Mohamed Yusuf Haji

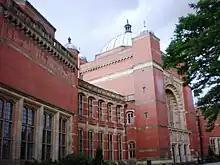
Birmingham University

Haji was born on 23 December 1940 in Garissa District in the North Eastern Province (Northern Frontier District) to an ethnic Somali family. He hails from the Abdalla subclan of the Ogaden and Majeerteen from his mom side.